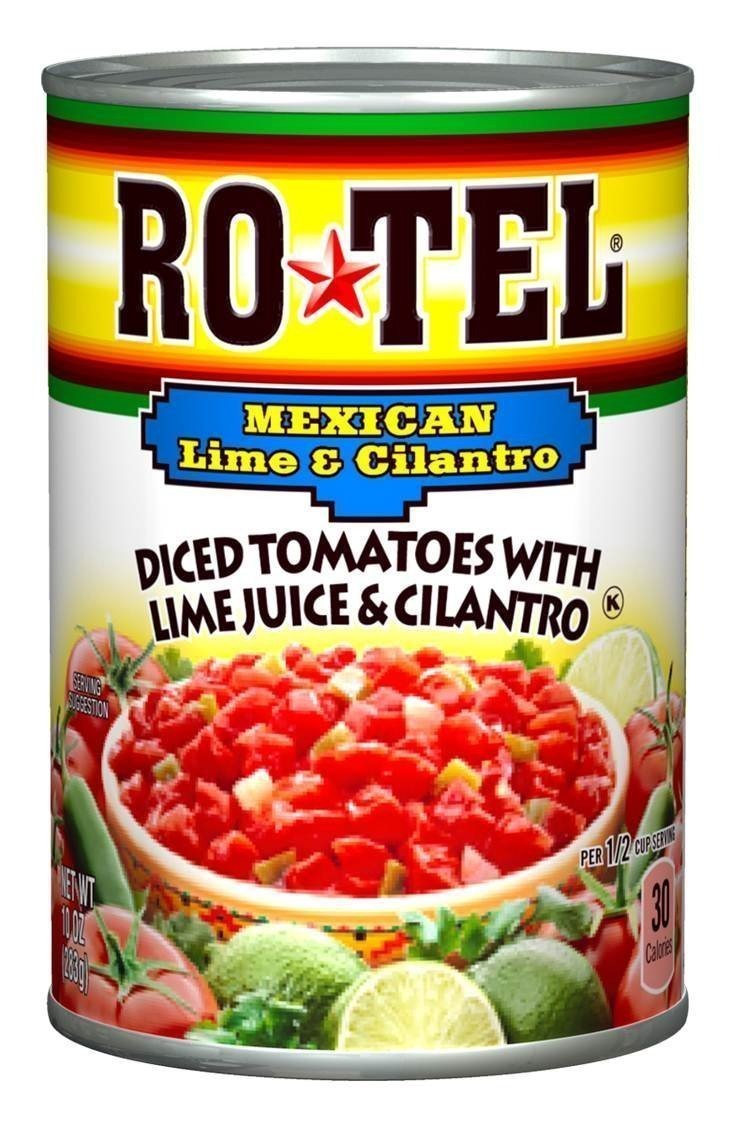
Item Name: Ro-Tel, Diced Tomatoes, Mexican, 10oz Can (Pack of 3)
Value: 30.0
Unit: Fl Oz

Price: 1.49